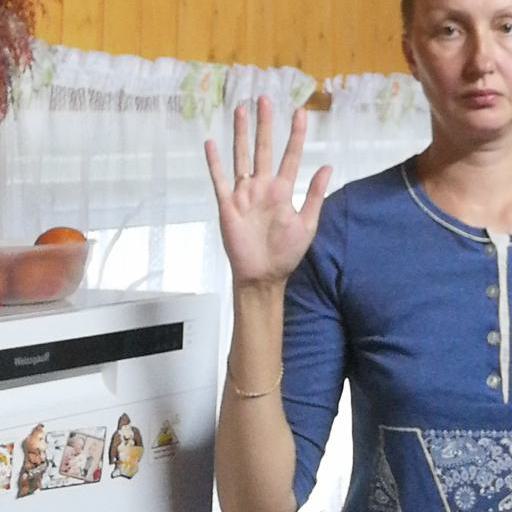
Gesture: palm